Las Palmas Cathedral

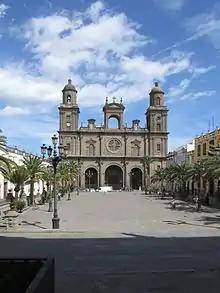
Vista de catedral de Canàries.

The present church was commenced in 1500, in the episcopate of Fr. Diego de Muros (d. 1524), dean of Santiago. He was third Bishop of Las Palmas. The architect was Don Diego Montaude. The design is credited to him, though he was succeeded by Juan de Palacio. The structure was finished, and the first offices celebrated, on the eve of Corpus Christi, 1570, in the time of the fourteenth Bishop, Fr. Juan de Alzolares. The eighteenth century saw the reconstruction and refurbishment of the cathedral after the Bishop, controlling a large tithe surplus, decided to commence work, overseen by Dean D. Geronimo Roos. The architect of the existing cathedral was Don Diego Nicolas Eduardo. Eduardo's plans were submitted to the St Ferdinand Academy of Madrid, who retained the original drawings, and returned copies for the commencement of the work itself.